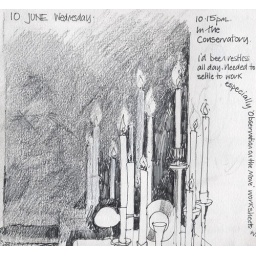
Candle group, reflected in glass behind. Soft elephant pencil and fine black felt pen